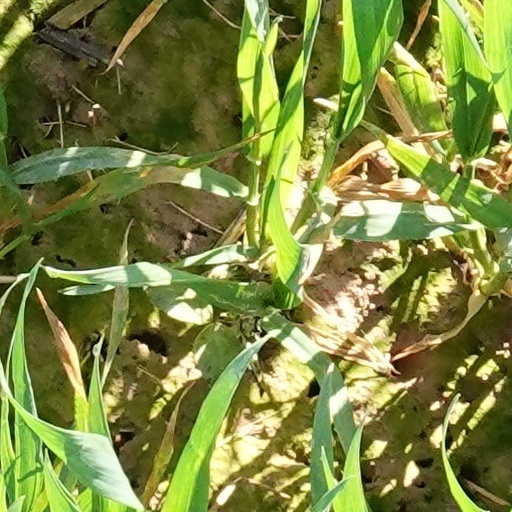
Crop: wheat